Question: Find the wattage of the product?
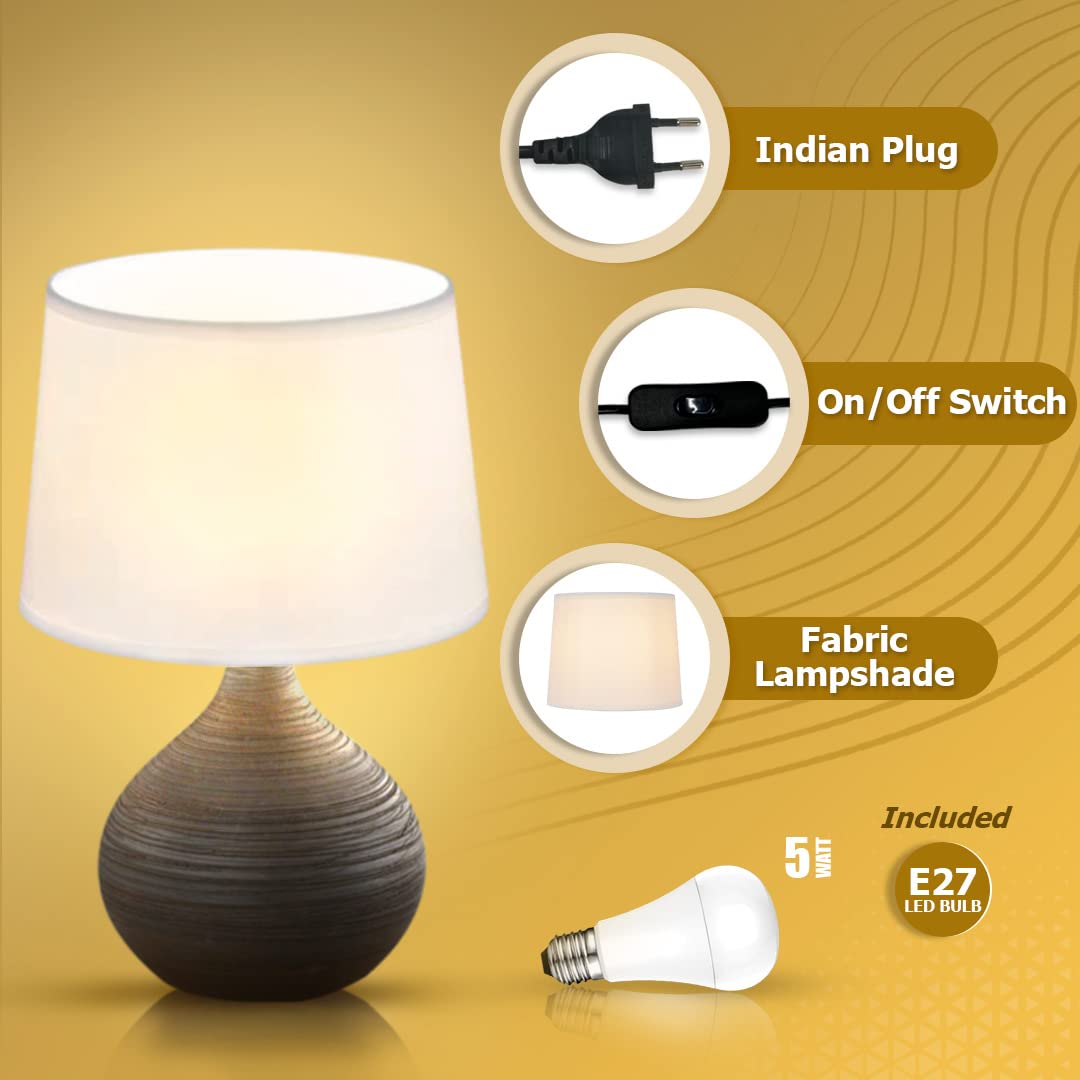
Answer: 5.0 watt